Han–Liu War

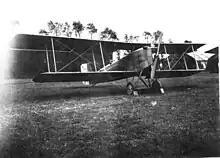
Breguet 14 biplane bomber and reconnaissance aircraft

Although both were part of the National Revolutionary Army, the private armies of Han and Liu greatly differed in their military prowess: As official governor Han Fuju had 80,000 men under his command, slightly more light artillery and machine guns, and significantly more medium and heavy artillery than Liu. His troops had high morale and were extremely loyal, since Han treated them well and forged an identity of "brother soldiers" among them. Furthermore, he even possessed his own air force, consisting of bomber and reconnaissance aircraft in form of six modern trainers and possibly a few old Breguet 14 biplanes.